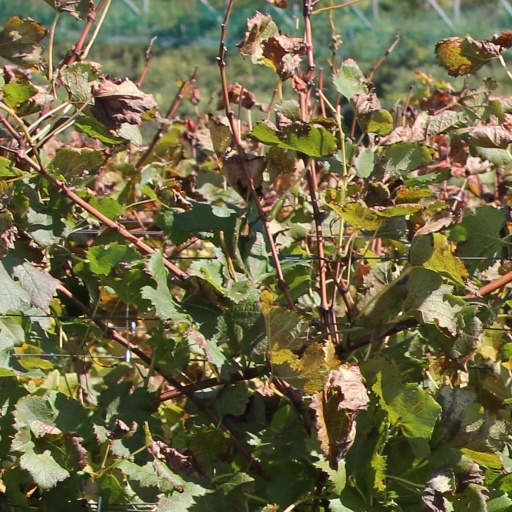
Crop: grape